Château Latour à Pomerol

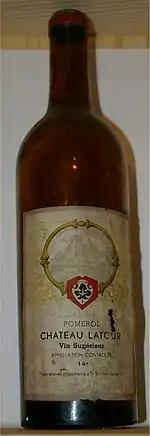
A bottle of Château Latour à Pomerol 1961.

Château Latour à Pomerol is a Bordeaux wine from the appellation Pomerol. The winery is located on the Right Bank of the Bordeaux wine region, in the commune of Pomerol in the department Gironde. As all wine produced in this appellation, Château Latour à Pomerol is unclassified, but is estimated among the great "crus" of the region.